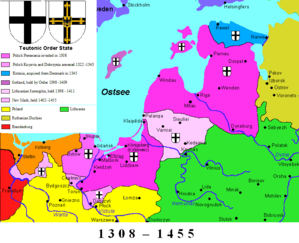
Žemaitija / Historie / Under korstogene
Žemaitija placeret mellem de to ordensstater
Žemaitija er en af de fem historiske landsdele i Litauen. Žemaitija ligger i det nordvestlige Litauen ved østersøkysten. Den største by er Šiauliai med 133.883²⁰⁰¹ indbyggere. Žemaitija har en lang, selvstændig kulturhistorie, hvilket afspejles i den sproglige udvikling i landsdelen. Žemaitisk status som ISO-anerkendt sprog eller dialekt diskuteredes i 2009, og i 2010 fik žemaitisk ISO-koden 639-3 "sgs".